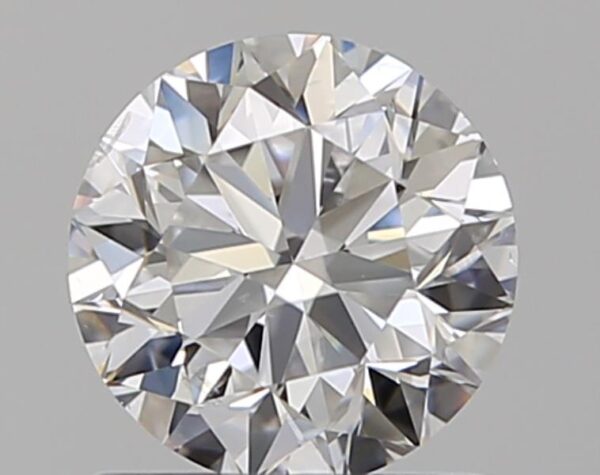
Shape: round
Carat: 0.9
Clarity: SI1
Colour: E
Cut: VG
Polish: EX
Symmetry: VG
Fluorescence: N
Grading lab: GIA
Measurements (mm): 6 x 6.04 x 3.86